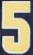
Number: 5